The Devil's Disciple (play)

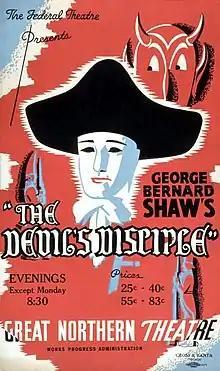
Poster from the Federal Theatre Project, Work Projects Administration production, November 1937

The Devil's Disciple is an 1897 play written by Irish dramatist George Bernard Shaw. The play is Shaw's eighth, and after Richard Mansfield's original 1897 American production it was his first financial success, which helped to affirm his career as a playwright. It was published in Shaw's 1901 collection "Three Plays for Puritans" together with "Captain Brassbound's Conversion" and "Caesar and Cleopatra". Set in Colonial America during the Revolutionary era, the play tells the story of Richard Dudgeon, a local outcast and self-proclaimed "Devil's disciple". In a twist characteristic of Shaw's love of paradox, Dudgeon sacrifices himself in a Christ-like gesture despite his professed infernal allegiance.